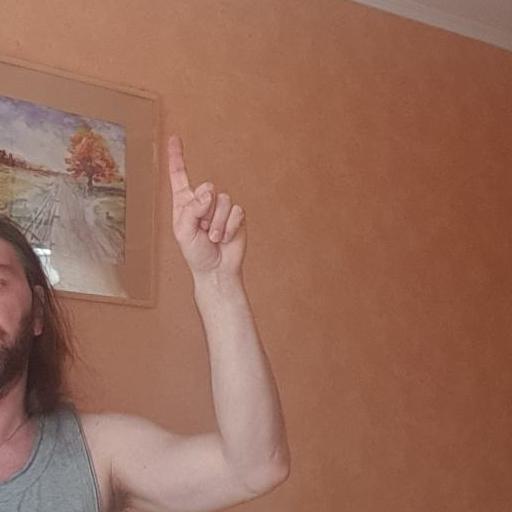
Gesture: one